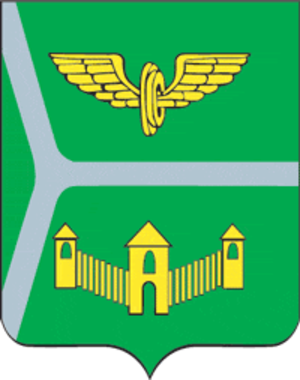
Kinel est une ville de l'oblast de Samara, en Russie, et le centre administratif du raïon de Kinel. Sa population s'élevait à 35 321 habitants en 2017.